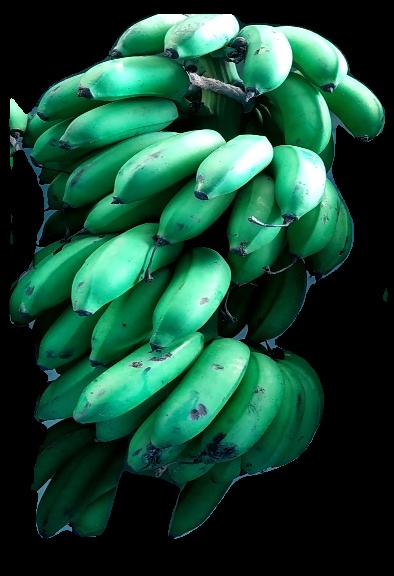
Variety: rasbale
Grade: grade2